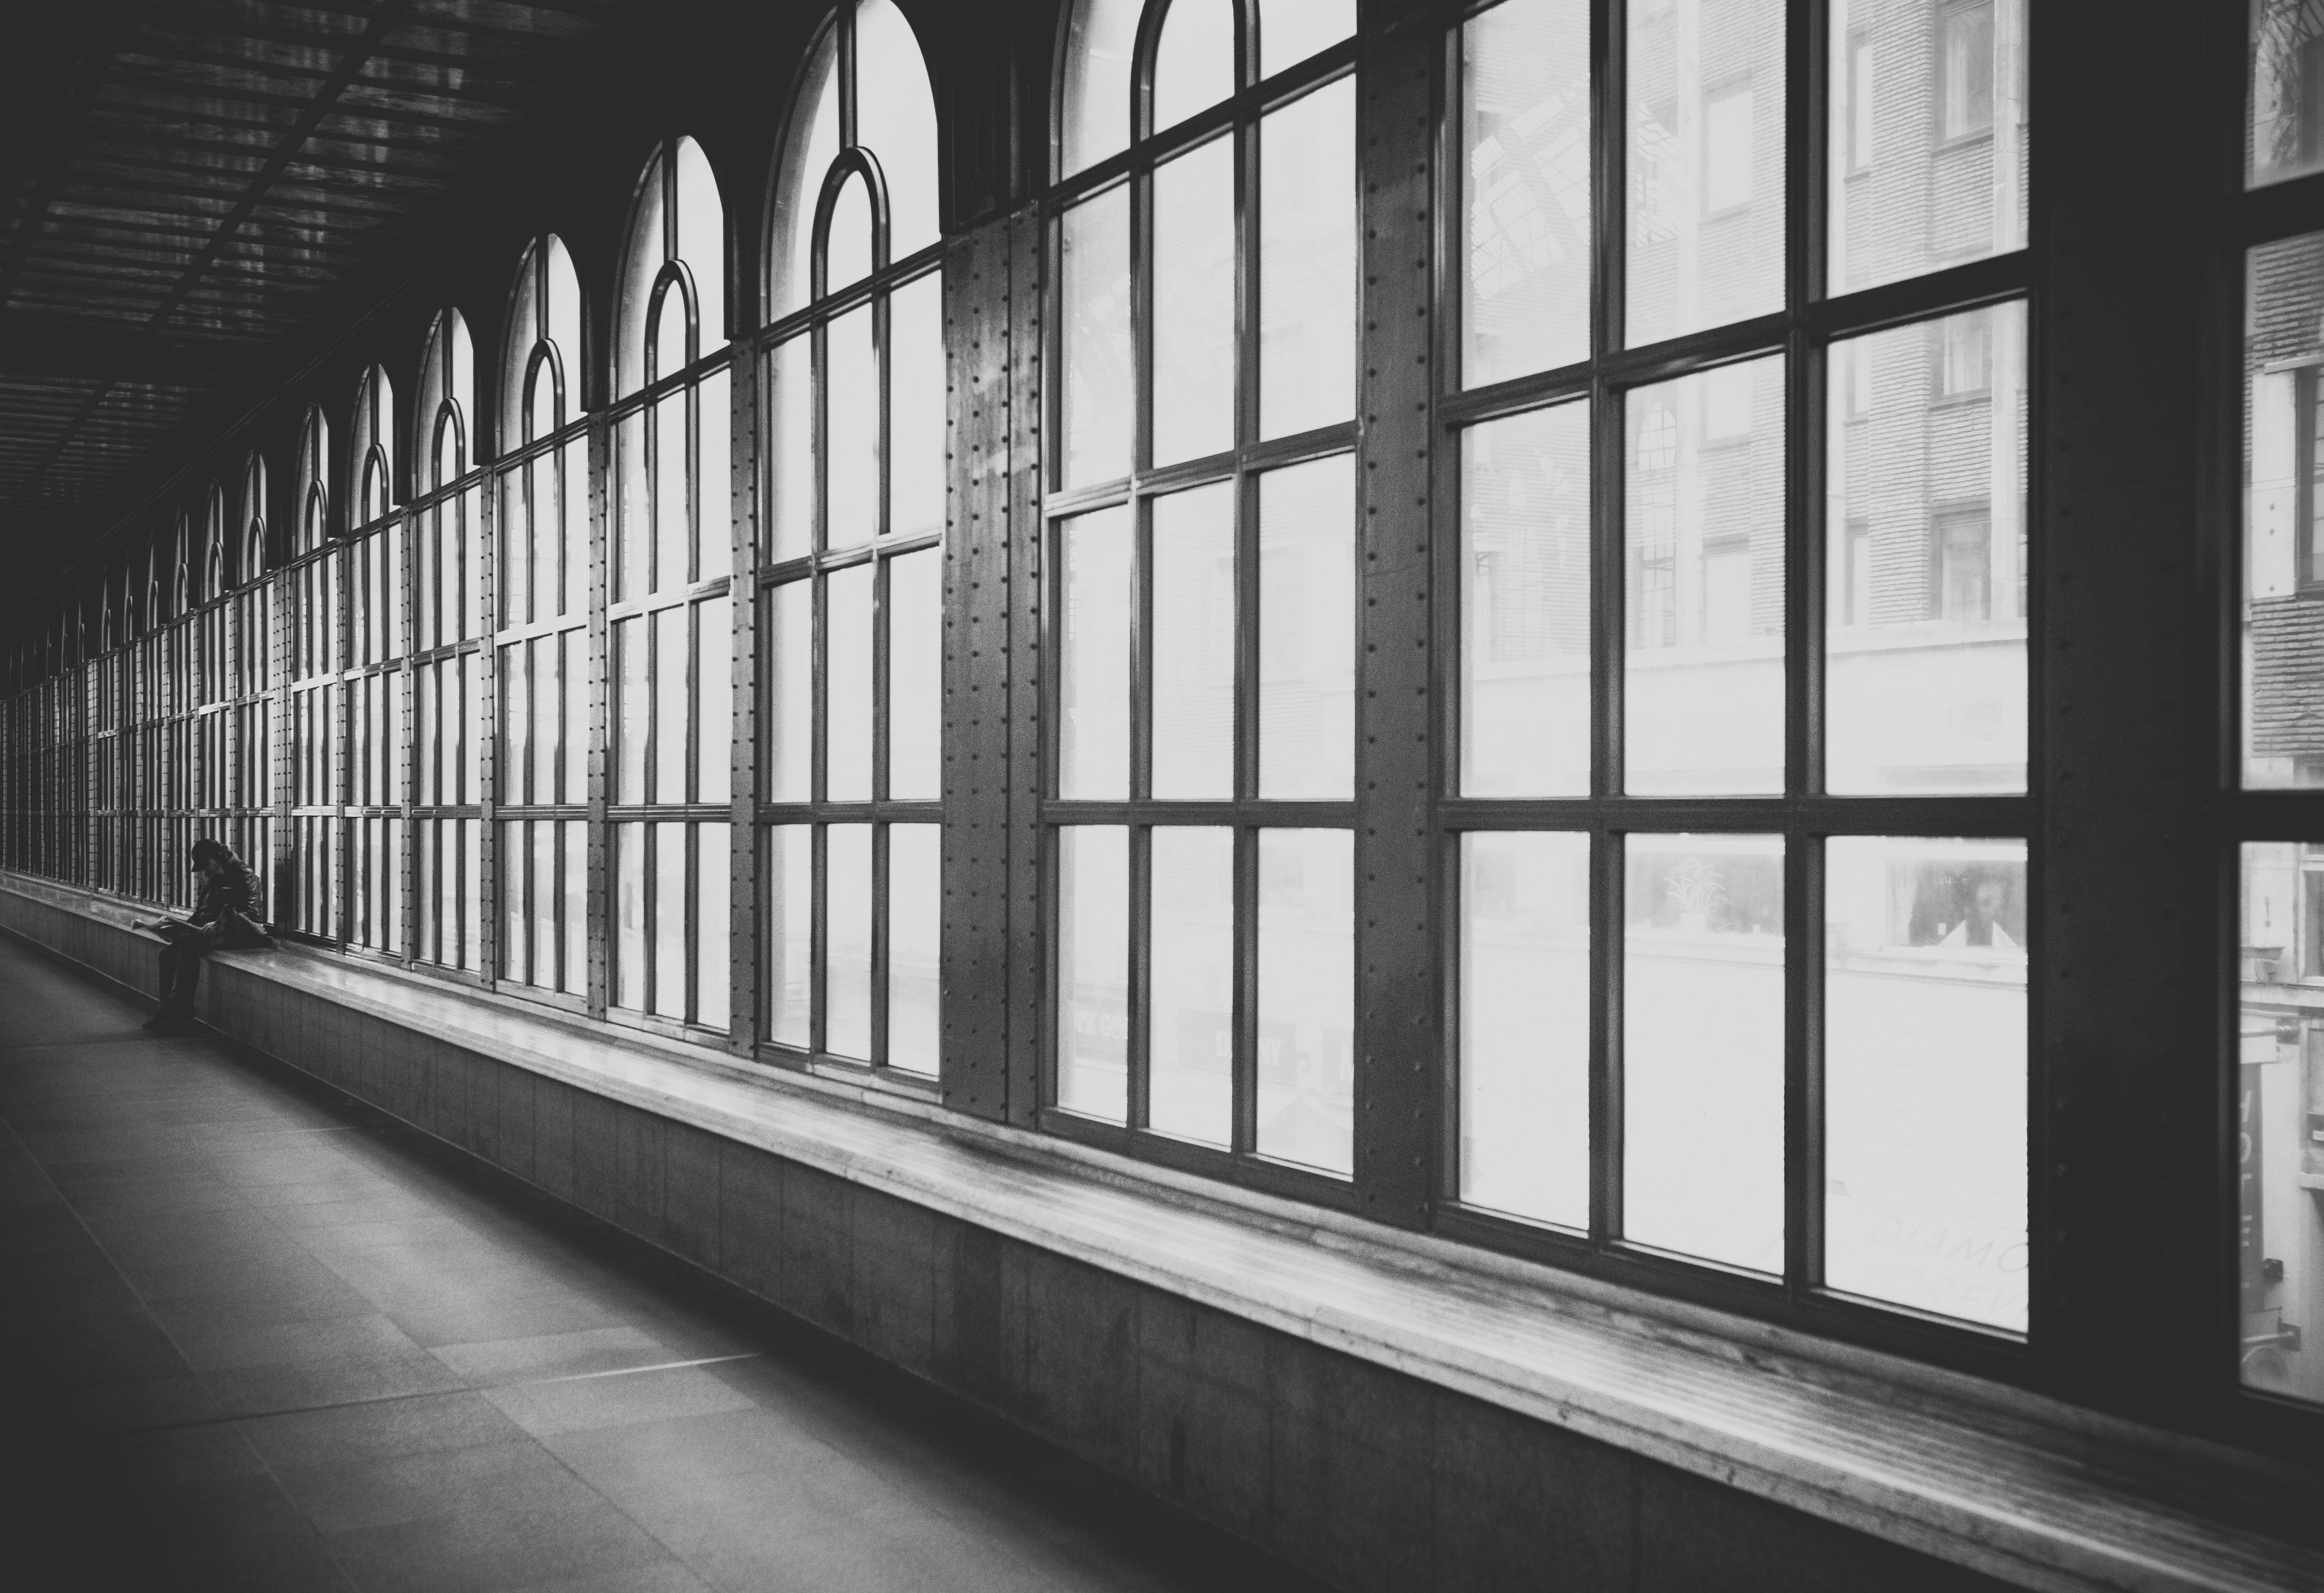
person, light, black and white, architecture, white, window, wall, line, solo, facade, black, monochrome, interior design, windows, symmetry, shape, monochrome photography, window covering